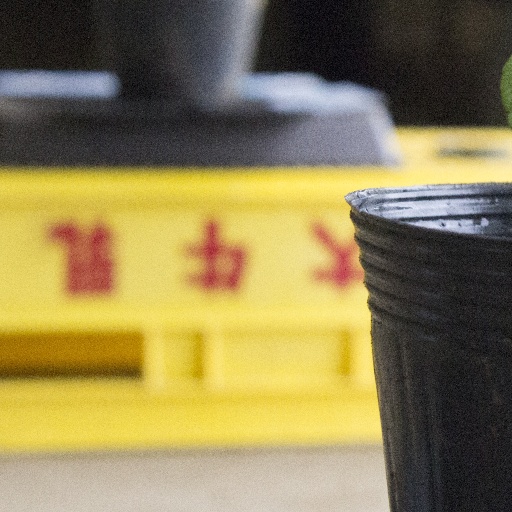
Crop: soybean